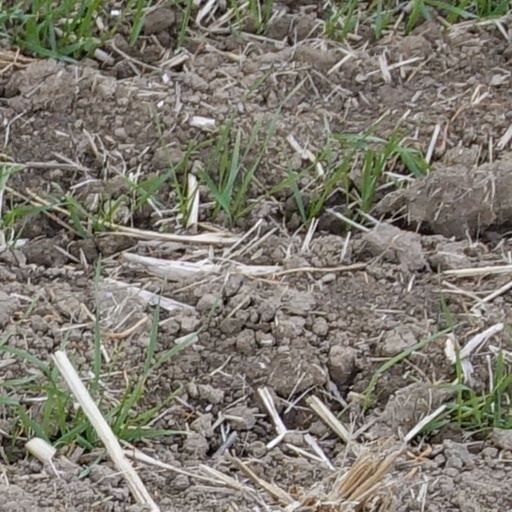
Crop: wheat